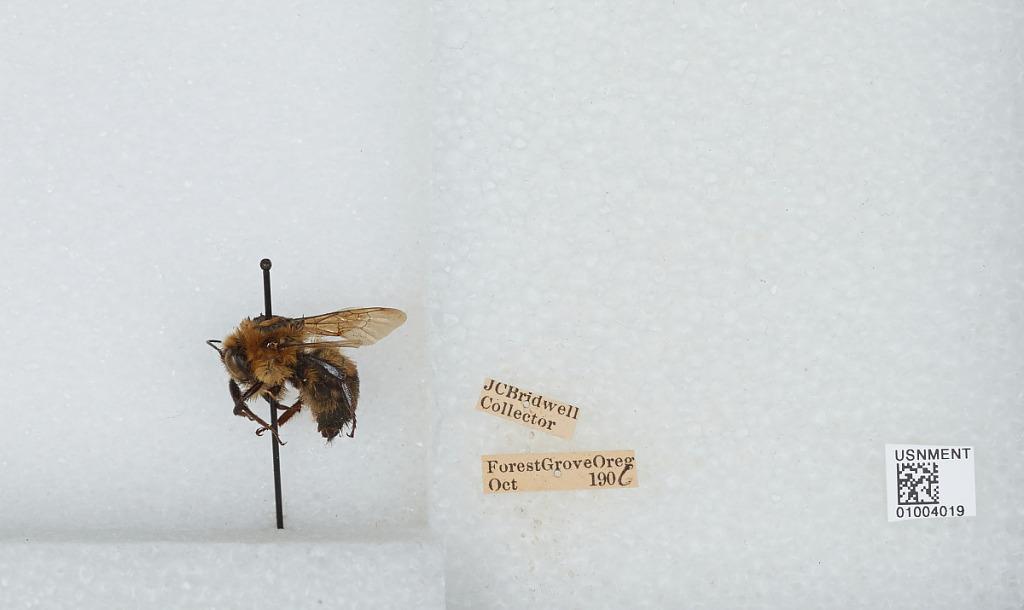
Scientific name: Bombus (Separatobombus) griseocollis (De Geer)
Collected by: J. Bridwell
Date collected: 1906-10-
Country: United States
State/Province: Oregon
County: Washington
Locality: Forest Grove
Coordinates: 45.5197, -123.111